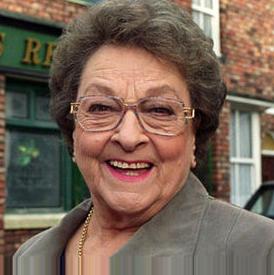
Age: 80